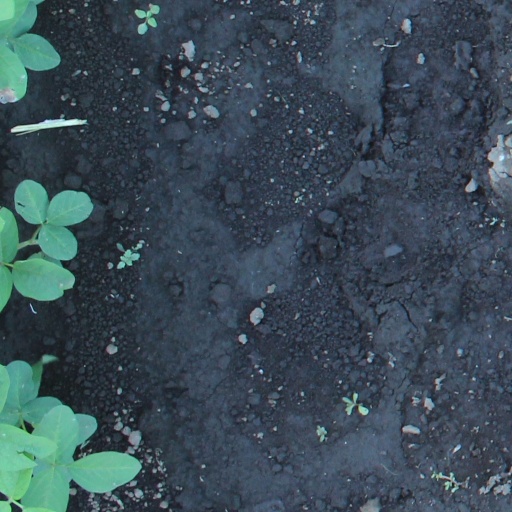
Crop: soybean